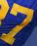
Number: 7